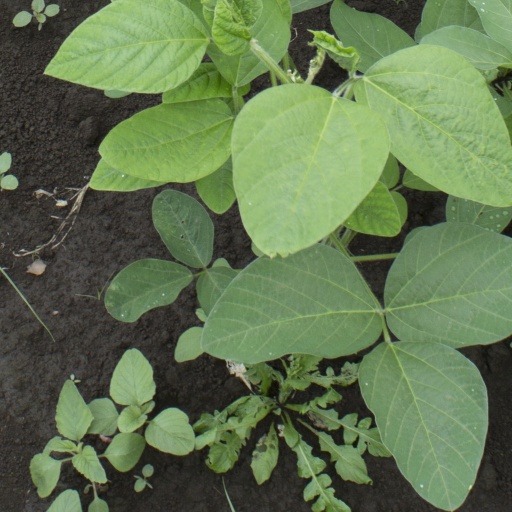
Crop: soybean